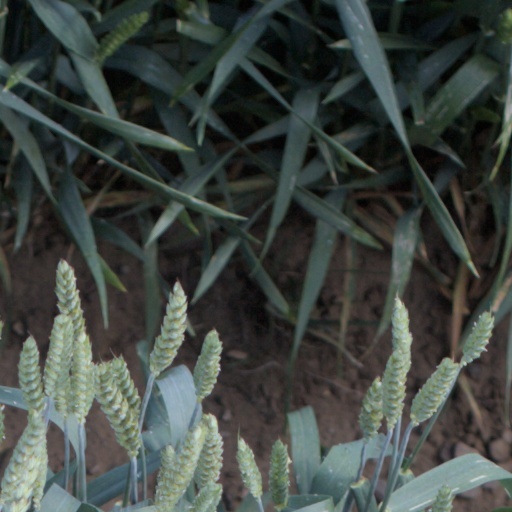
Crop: wheat